The Woman in Black: Angel of Death

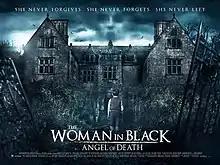
Theatrical release poster

The Woman in Black: Angel of Death is a 2014 supernatural horror film directed by Tom Harper and starring Phoebe Fox, Jeremy Irvine, Helen McCrory, Adrian Rawlins, Leanne Best, and Ned Dennehy. The screenplay was written by Jon Croker from a story by Susan Hill. It is the sequel to the 2012 film "The Woman in Black", and is produced by Hammer Film Productions and Entertainment One. During WWII, the London bombings force two schoolteachers to evacuate a group of children to the coastal village of Crythin Gifford. When the refugees take shelter at Eel Marsh House, one teacher, Eve Parkins, soon realizes they are not alone. Little does she know that what lives in the house is more sinister than what they were running from. The film had a premiere in Dubai on December 30, 2014.